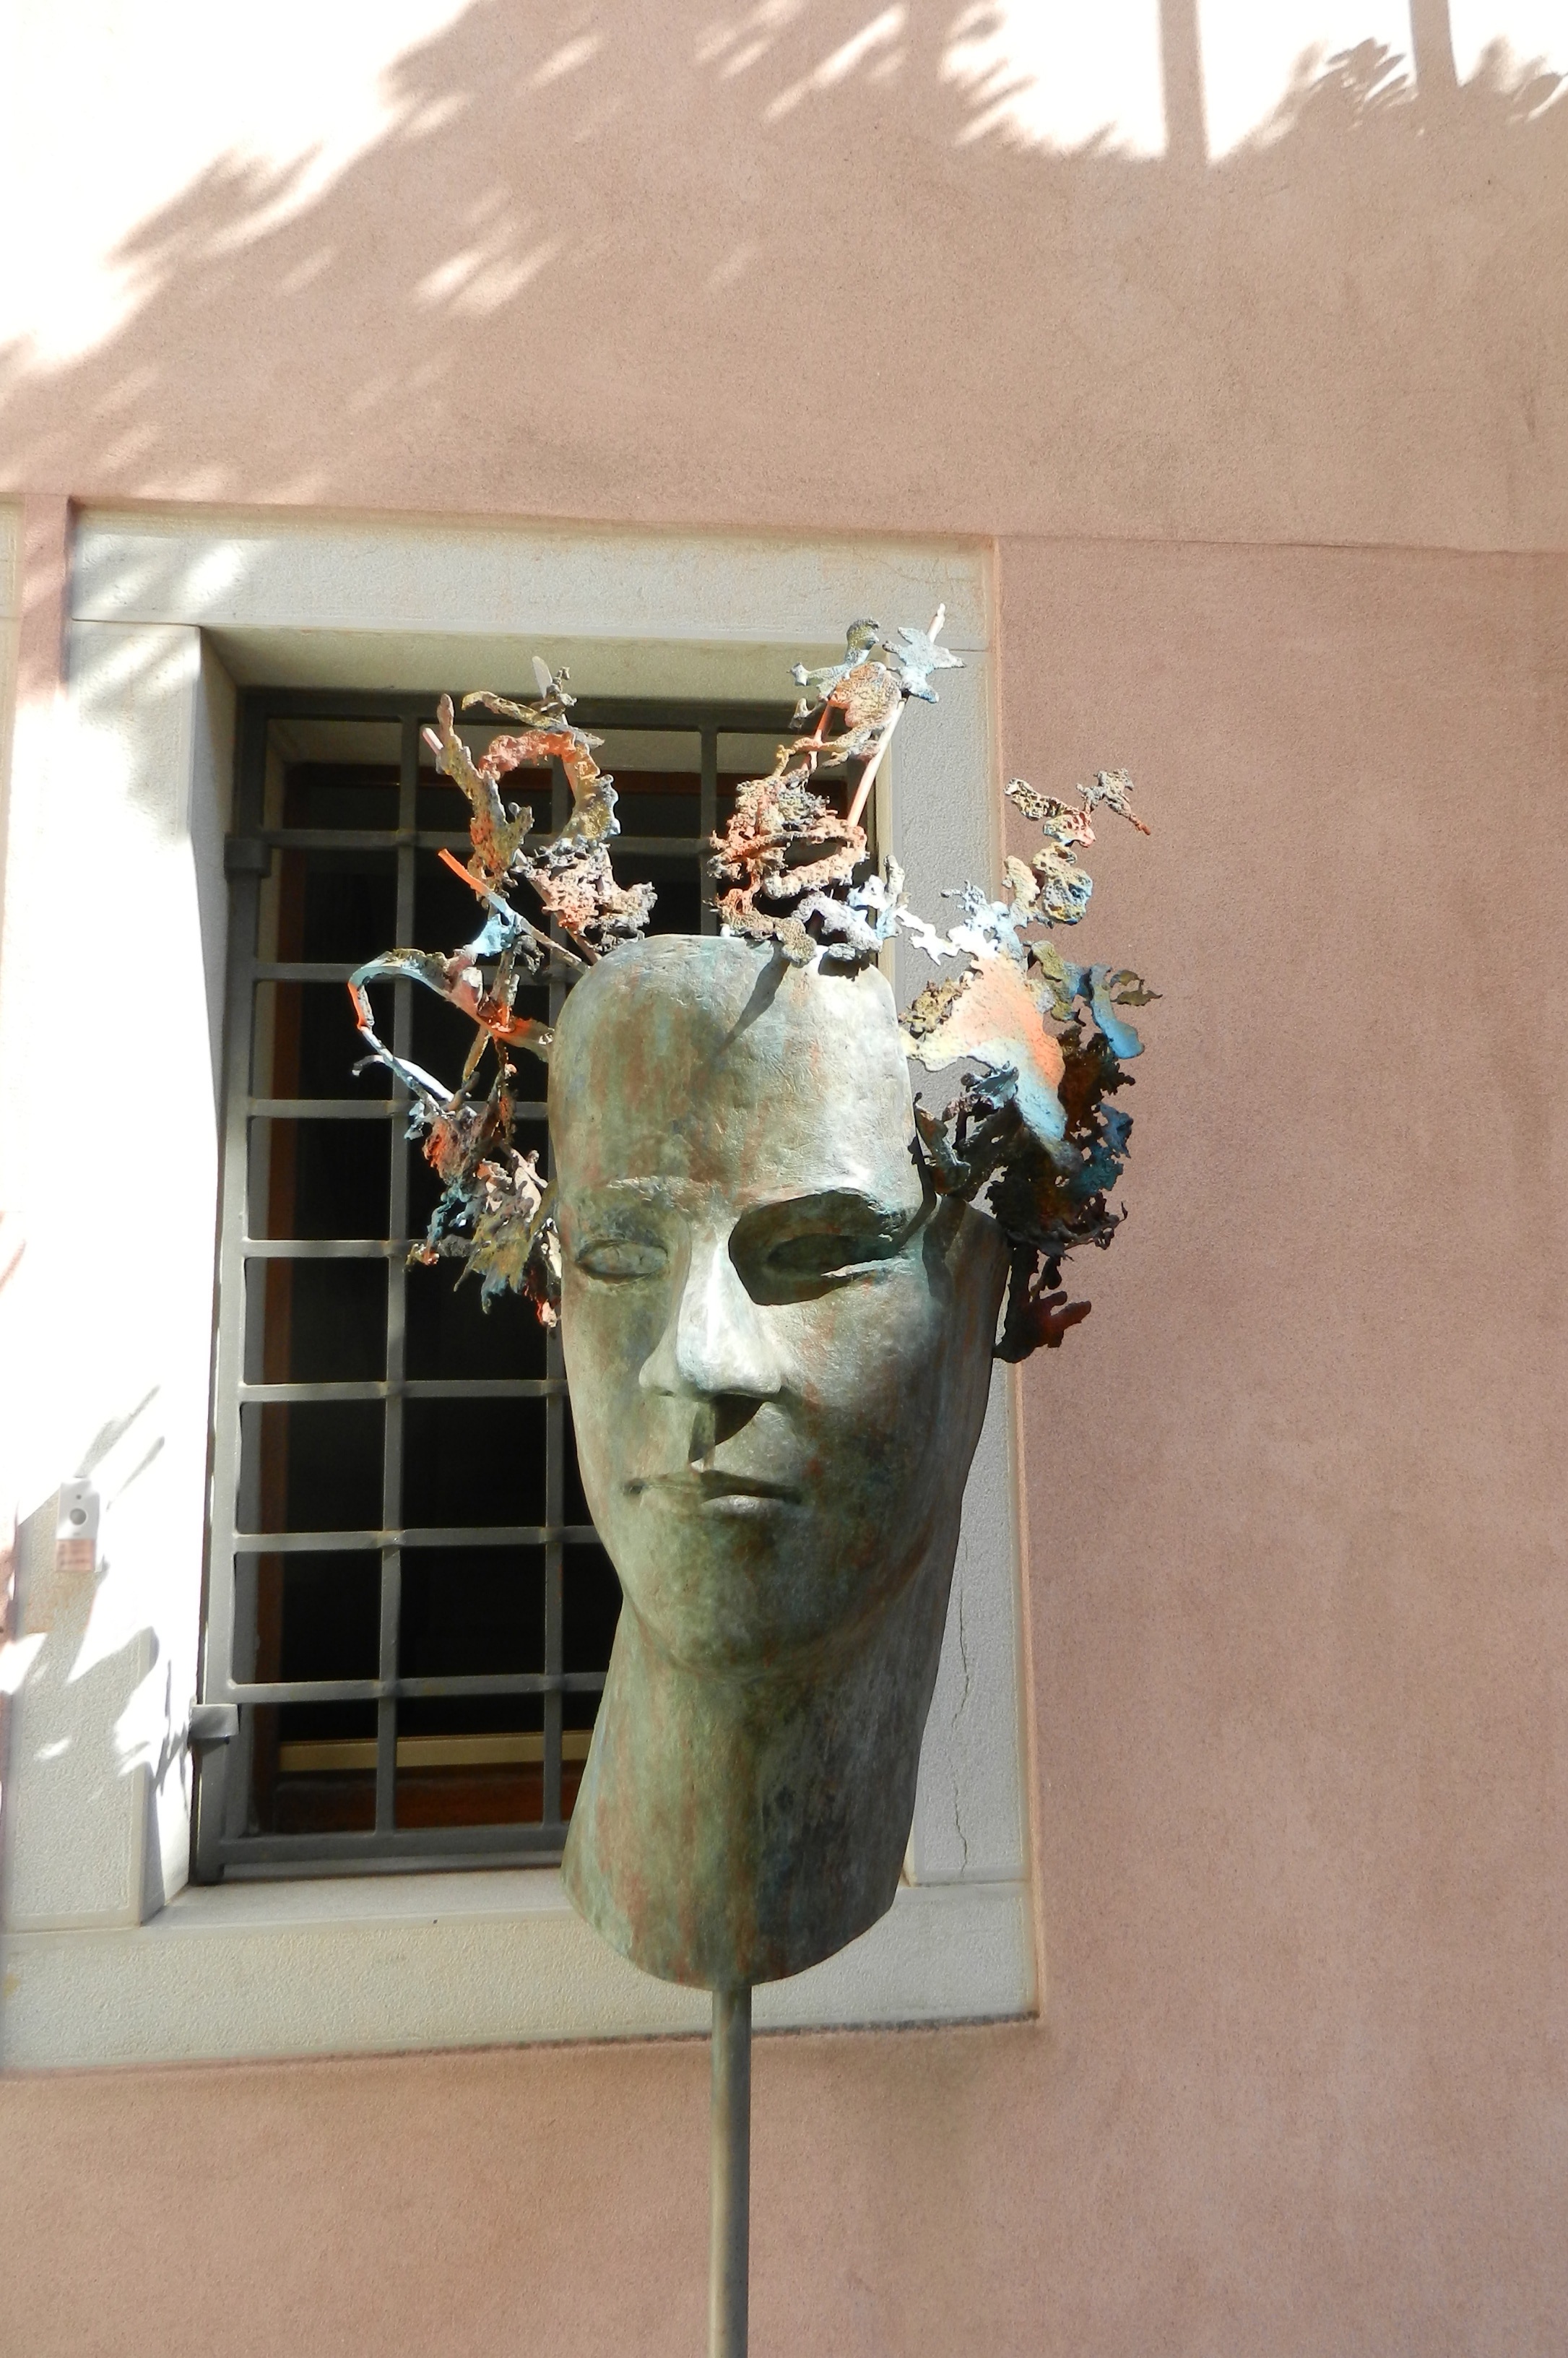
monument, statue, sculpture, art, head, bronze, ancient history